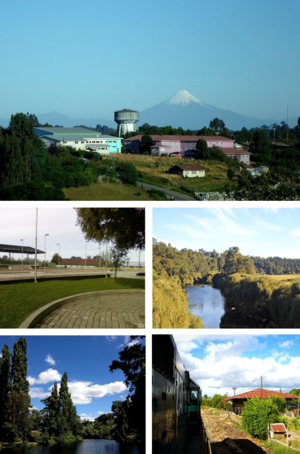
Rio Negro est une ville et une commune du Chili située dans la province d'Osorno elle-même rattachée à la région des Lacs. Elle se trouve à 38 kilomètres au sud d'Osorno et à 7 kilomètres de la Route 5. Elle possède une superficie de 1 266 km² et une population de 14 732 habitants.